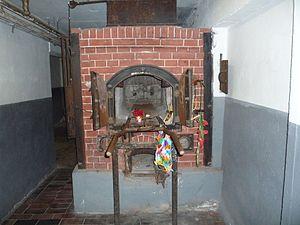
Ceci est le premier four crématoire installé dans le camp. Il se trouvait sous la prison.